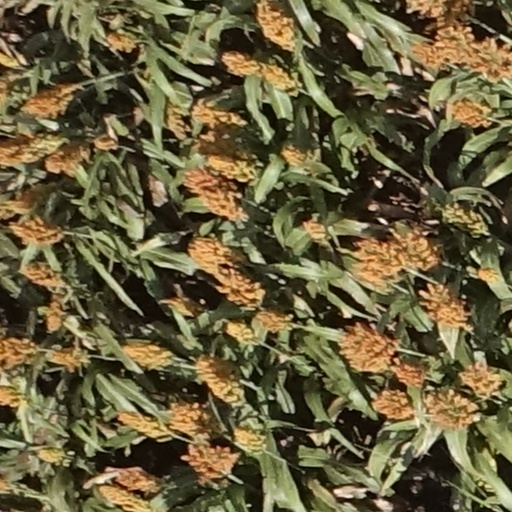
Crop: sorghum